Beau Ideal

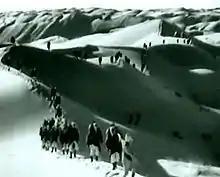
French Foreign Legion marching through the desert

Also in September, it was decided that the film would use the same location as the earlier "Geste" film, in Yuma, Arizona. Besides the Yuma location, some location filming was done in the Sonora Desert in Mexico, as well as studio work on the RKO lot in Hollywood. Later in September, Otto Matieson, Paul McAllister, Hale Hamilton, and Don Alvarado were announced as joining the cast. Ray Lissner, who was the assistant director on this picture, also wrote the only song in the film, the marching song of the French Foreign Legion, however it appears the song did not appear in the final version of the film. In late September it was announced that Noah Beery, Jr. would be part of the cast, interesting in the fact that his father had been part of the cast of "Beau Geste"